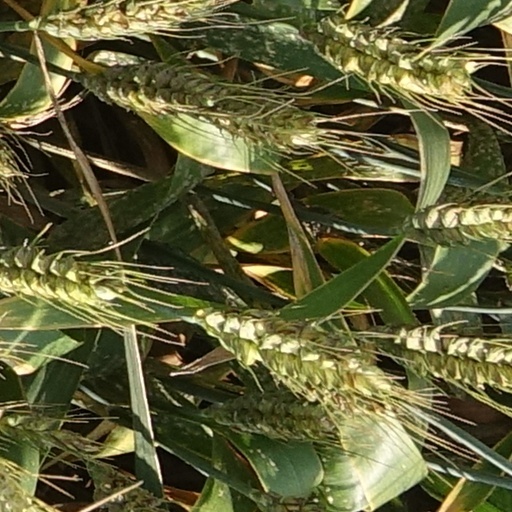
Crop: wheat